Stirling Range

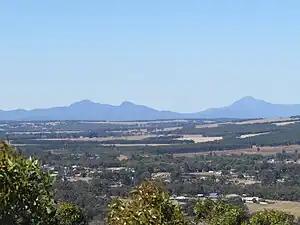
Stirling Range from Mount Barker Rotary Lookout

Notable features include Toolbrunup, Bluff Knoll (the tallest peak for a thousand kilometres or more in any direction and most popular tourist attraction), and a silhouette called The Sleeping Princess which is visible from the Porongurup Range. Popular recreational activities include bushwalking, abseiling and gliding. Camping is not permitted within the park boundaries.